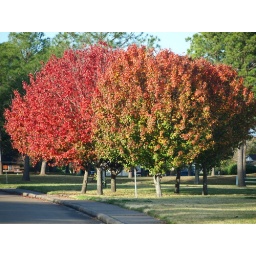
Nice red and green colors on this tree in our neighborhood.